The Host (The X-Files)

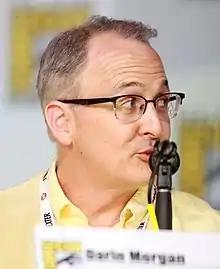
Darin Morgan, who would later become a writer for the show, played the Flukeman.

The Flukeman—also known affectionately as "Flukey" by the cast and crew—was portrayed by Darin Morgan, brother of executive producer Glen Morgan. He would become a staff writer for the show later in the second season. The Flukeman suit used by Morgan, which included flipper-like feet, yellow contact lenses and fake teeth, took six hours to put on; this process was eventually sped up. Morgan wore the suit as much as twenty consecutive hours during shooting. As a result, he was forced to go to the bathroom while still wearing the suit. Morgan was rarely on set without being in full costume, and recalled that when he met up with David Duchovny again upon joining the series' writing staff, the actor had no idea who he was despite having enjoyed an amiable relationship with the costumed Morgan previously.